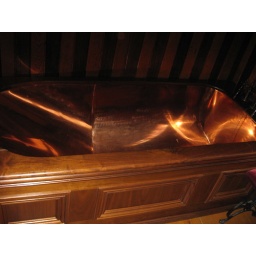
Gorgeous copper bathtub at the Vaile Mansion. The toilet bowl and sink are also in copper.